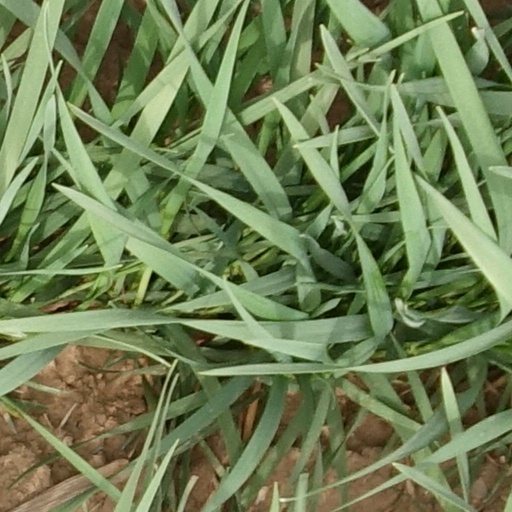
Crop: wheat